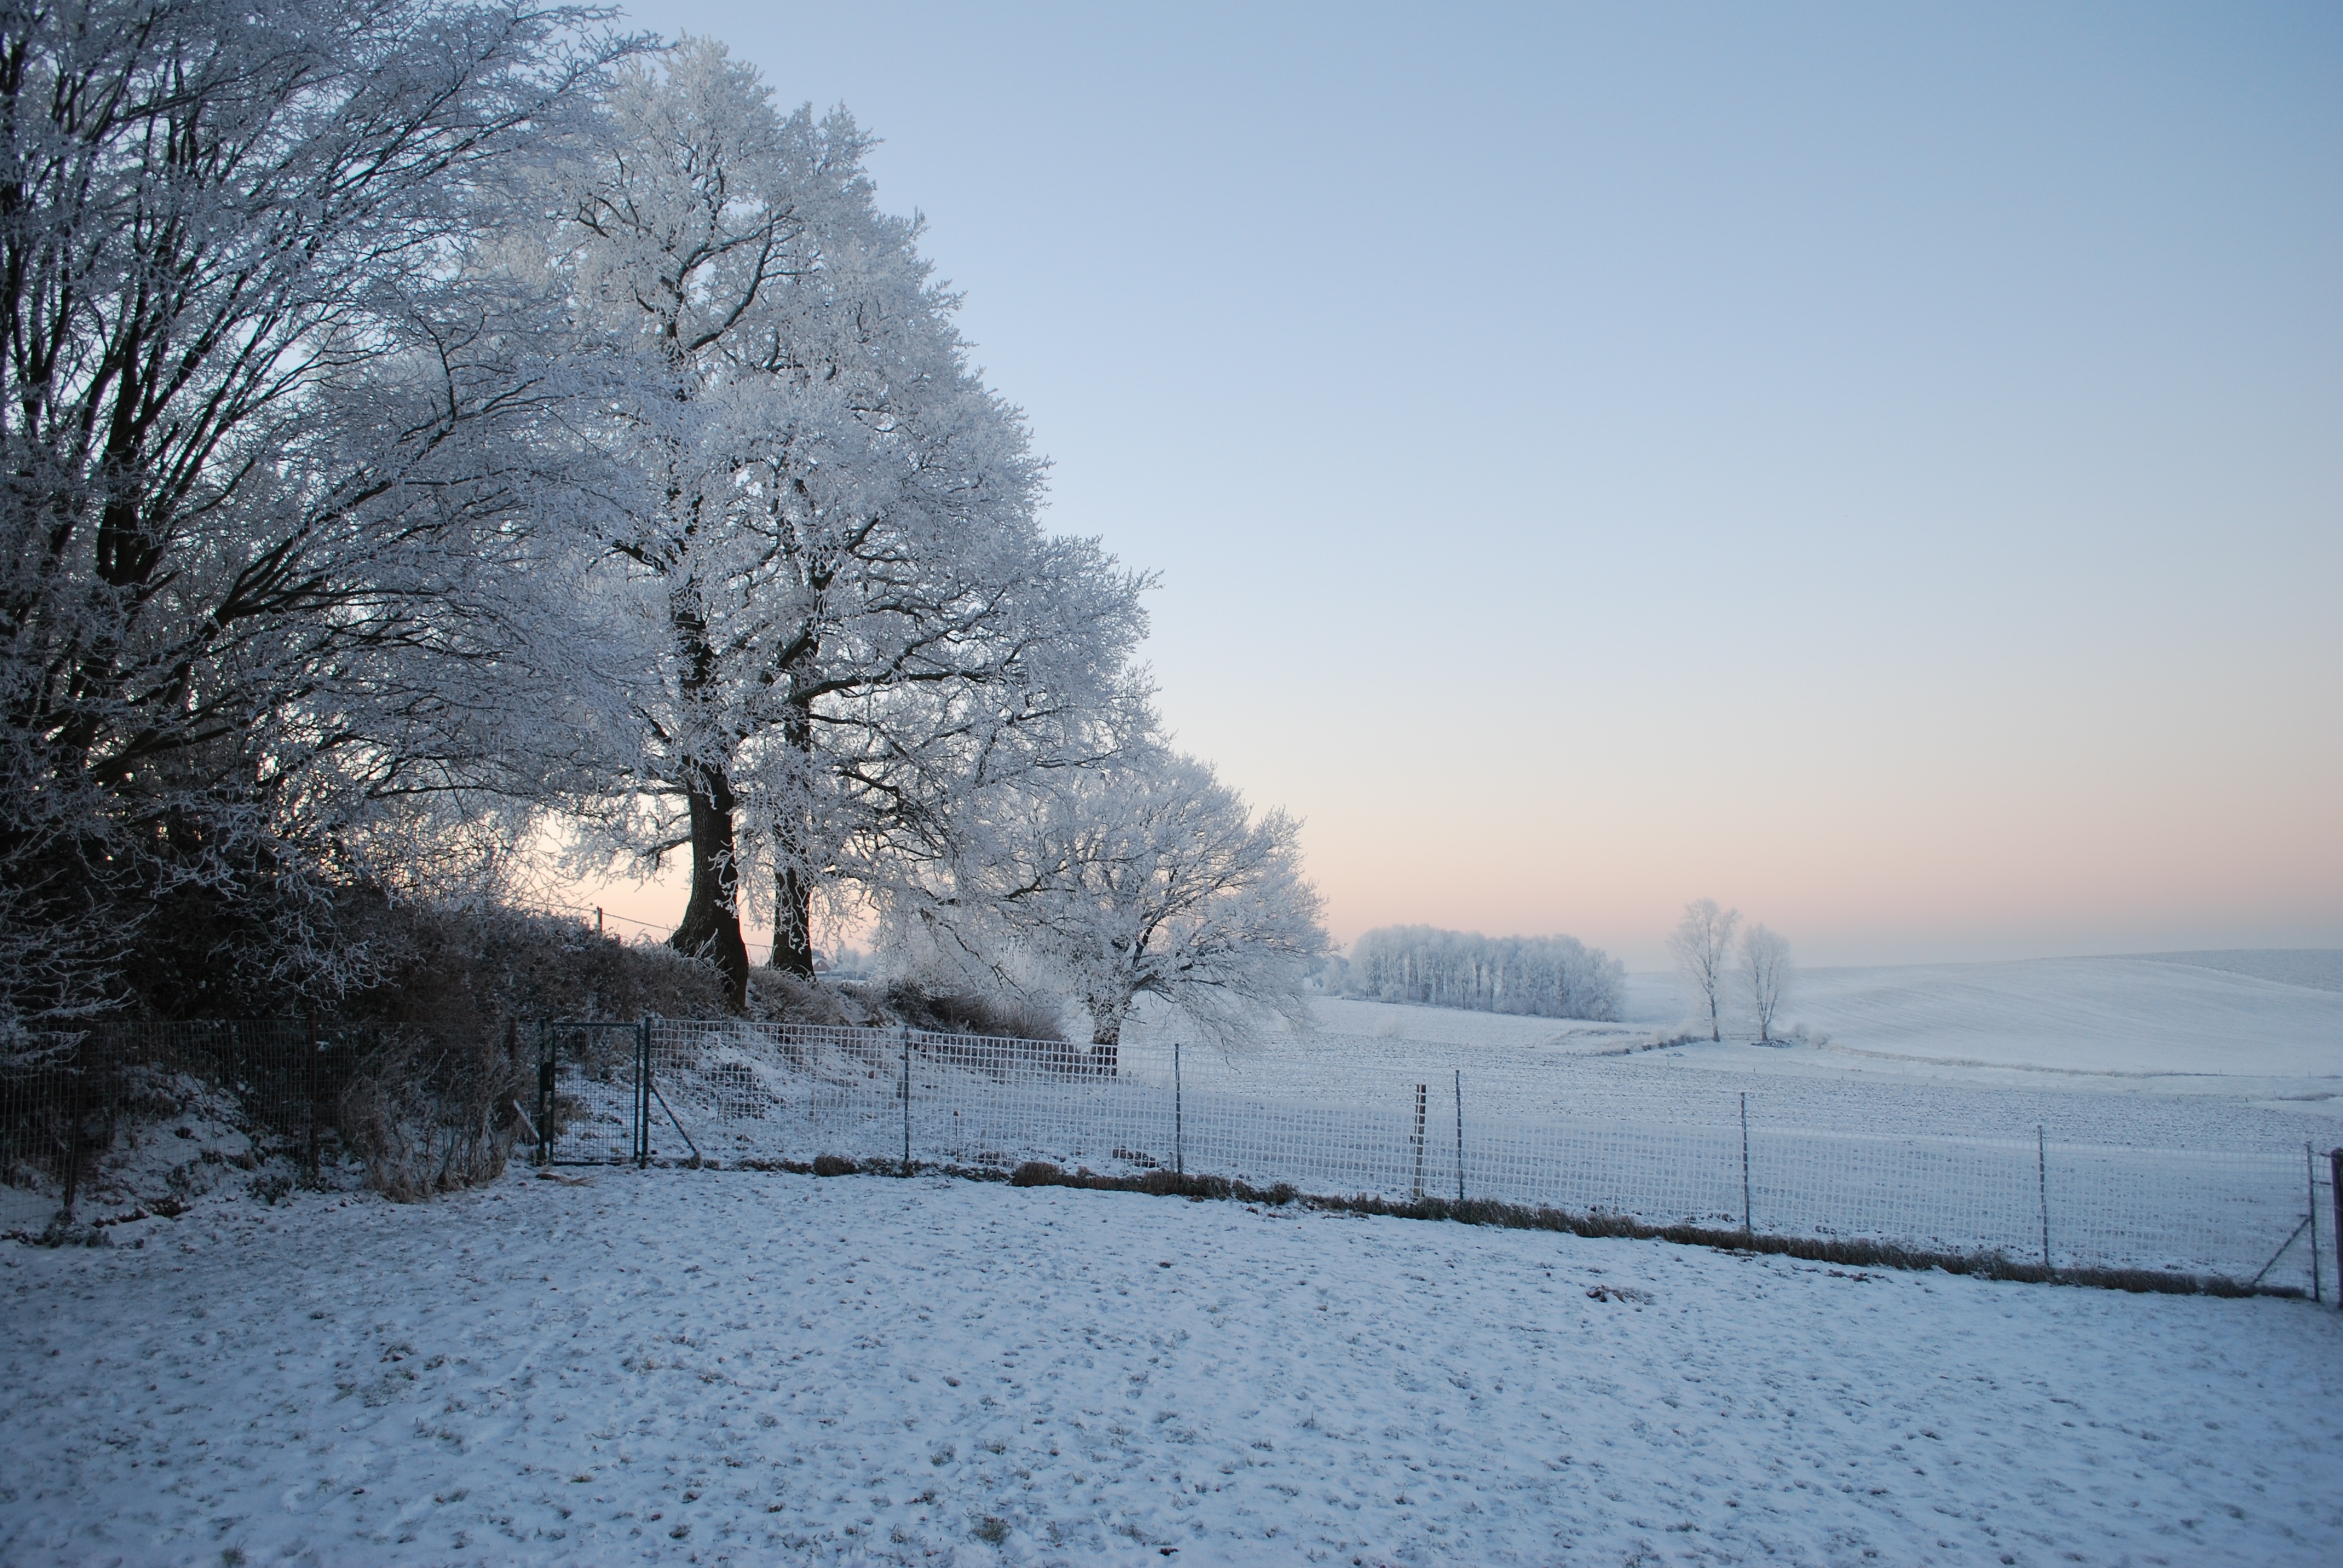
tree, nature, snow, cold, winter, sunlight, morning, frost, ice, weather, season, trees, landscapes, blizzard, gel, freezing, atmospheric phenomenon